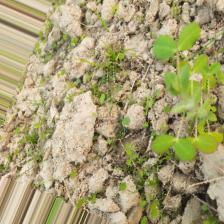
Label: Lentil Rust